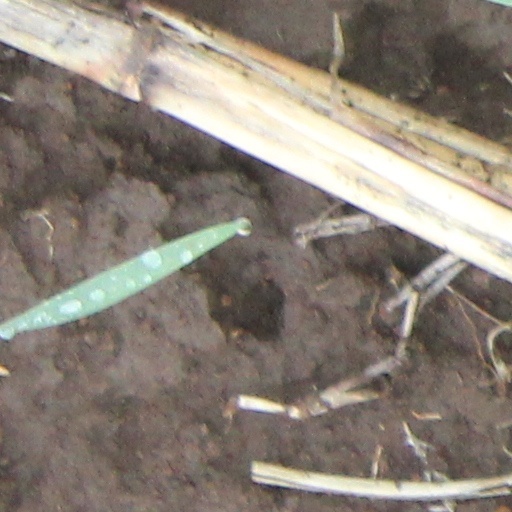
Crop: wheat